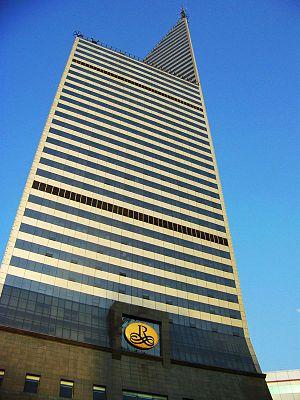
Tianjin, Hotel Wanli (Renaissance), Xiaobailou, Nanjing lu